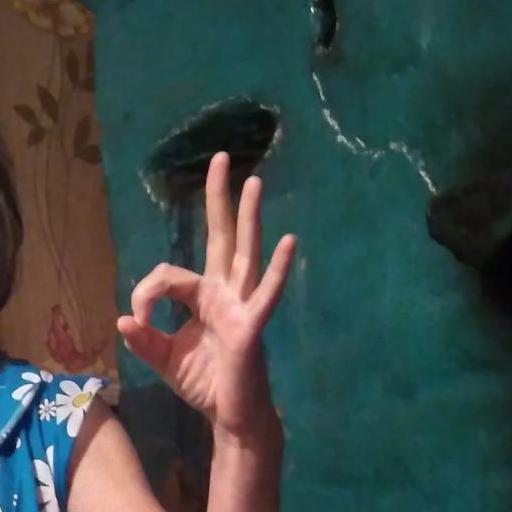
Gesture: ok